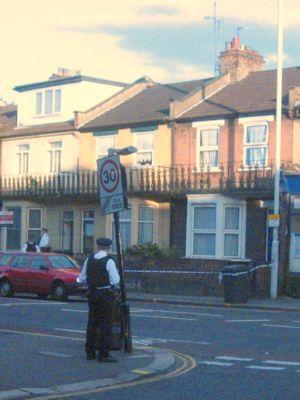
Le Metropolitan Police Service a annoncé par voie de presse au matin du 10 août 2006 que Scotland Yard avait déjoué un complot terroriste visant 10 avions de ligne à destination de l'Amérique du Nord. Le projet des terroristes était de faire exploser simultanément dix avions de ligne à destination d'aéroports nord-américains, au moyen d'explosifs liquides emmenés en cabine comme bagage à main, en l'occurrence dans des biberons d'enfants en bas âge. Les arrestations se sont déroulées alors que les suspects s'apprêtaient à effectuer une répétition générale sur l'aéroport de Londres Heathrow dans le but d'évaluer le niveau des mesures de sûreté au filtre d'inspection filtrage.